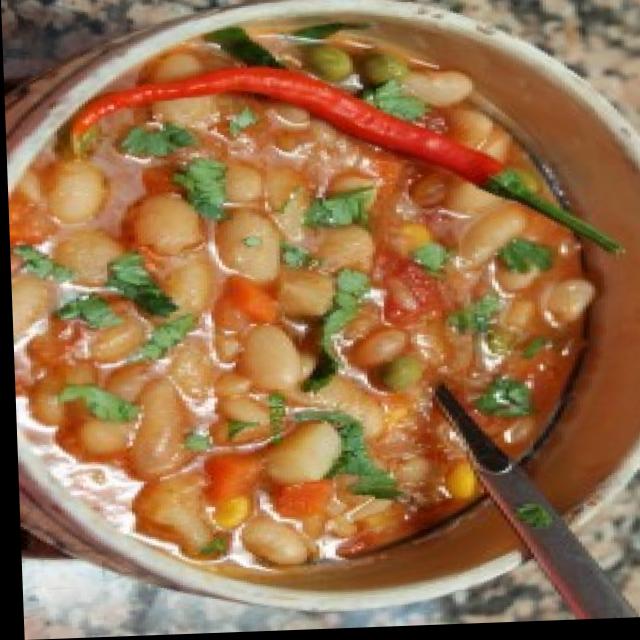
Dish: rajma_curry